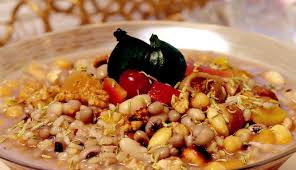
Yemek: asure